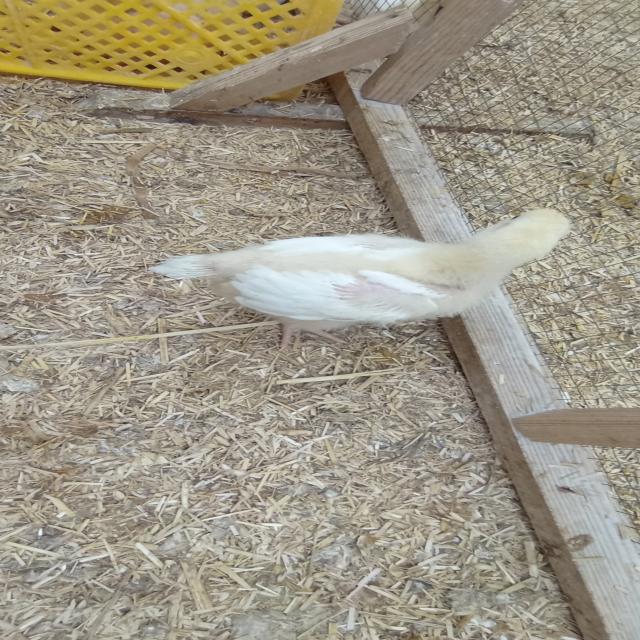
Weight: 340 g